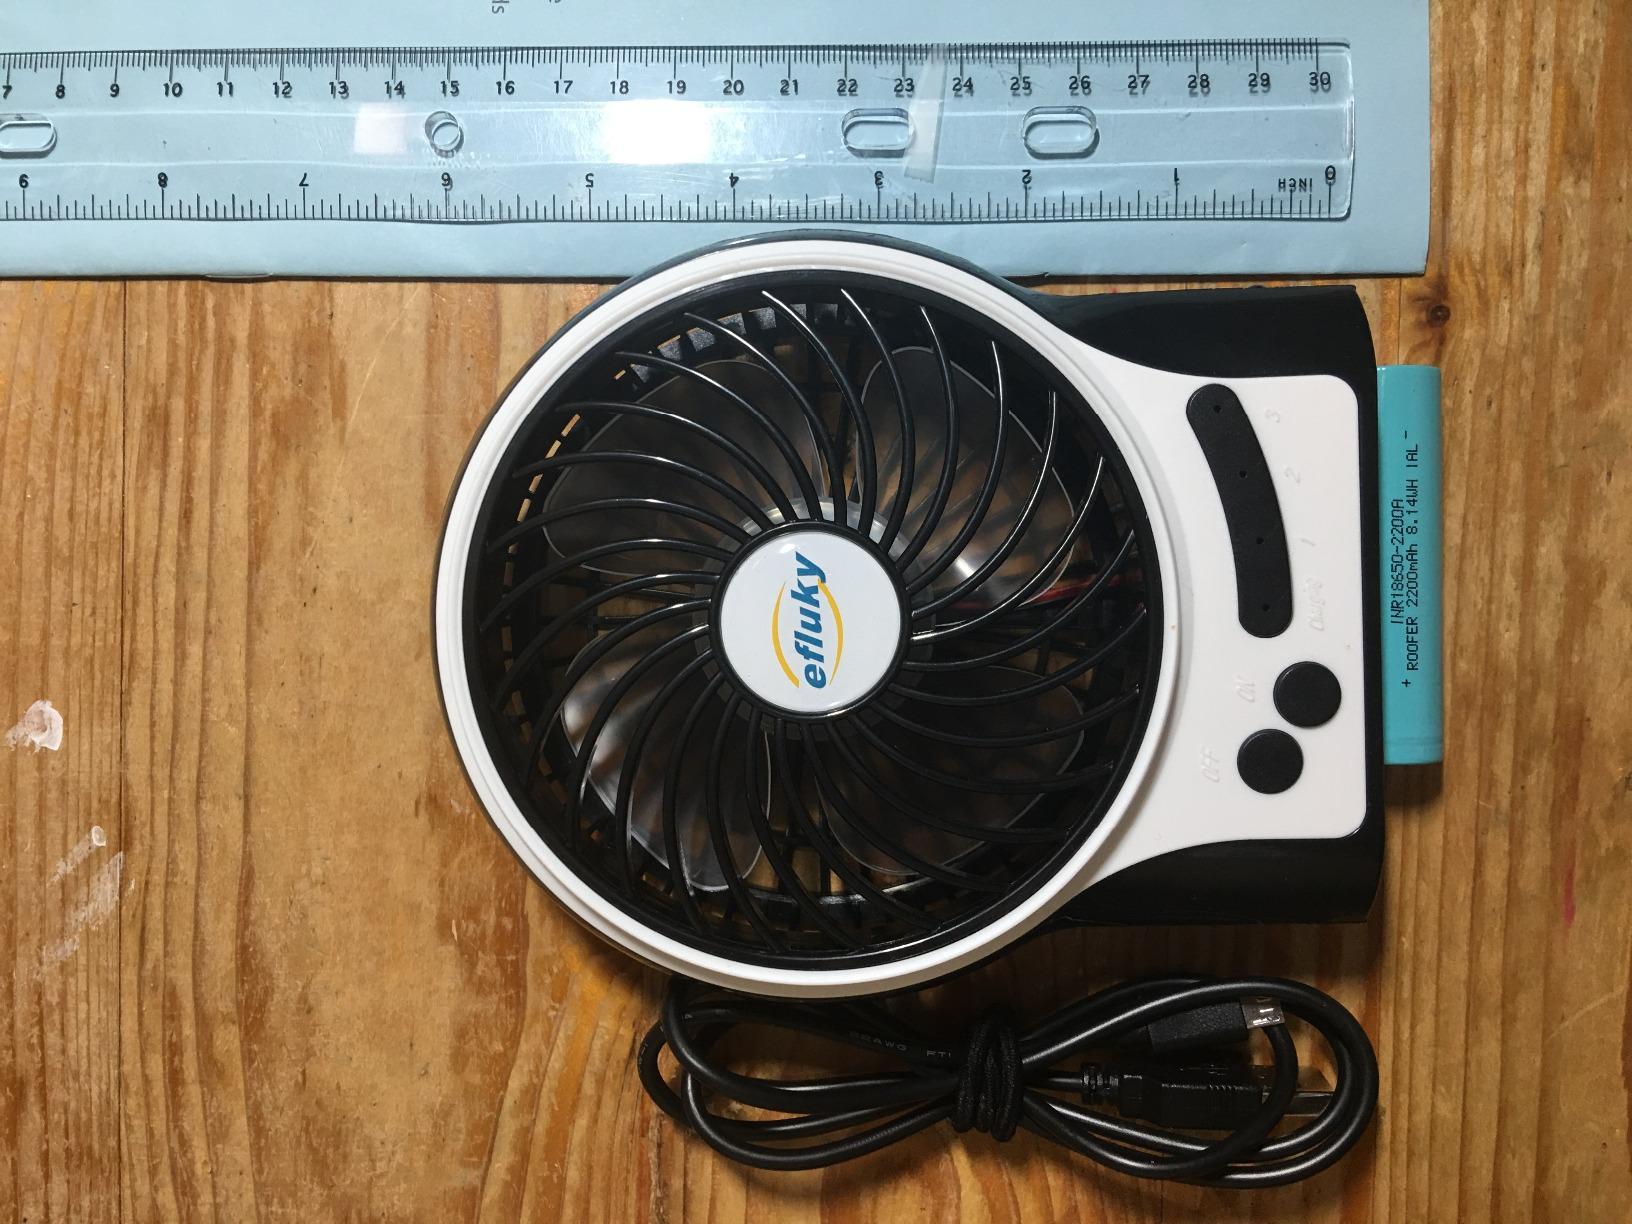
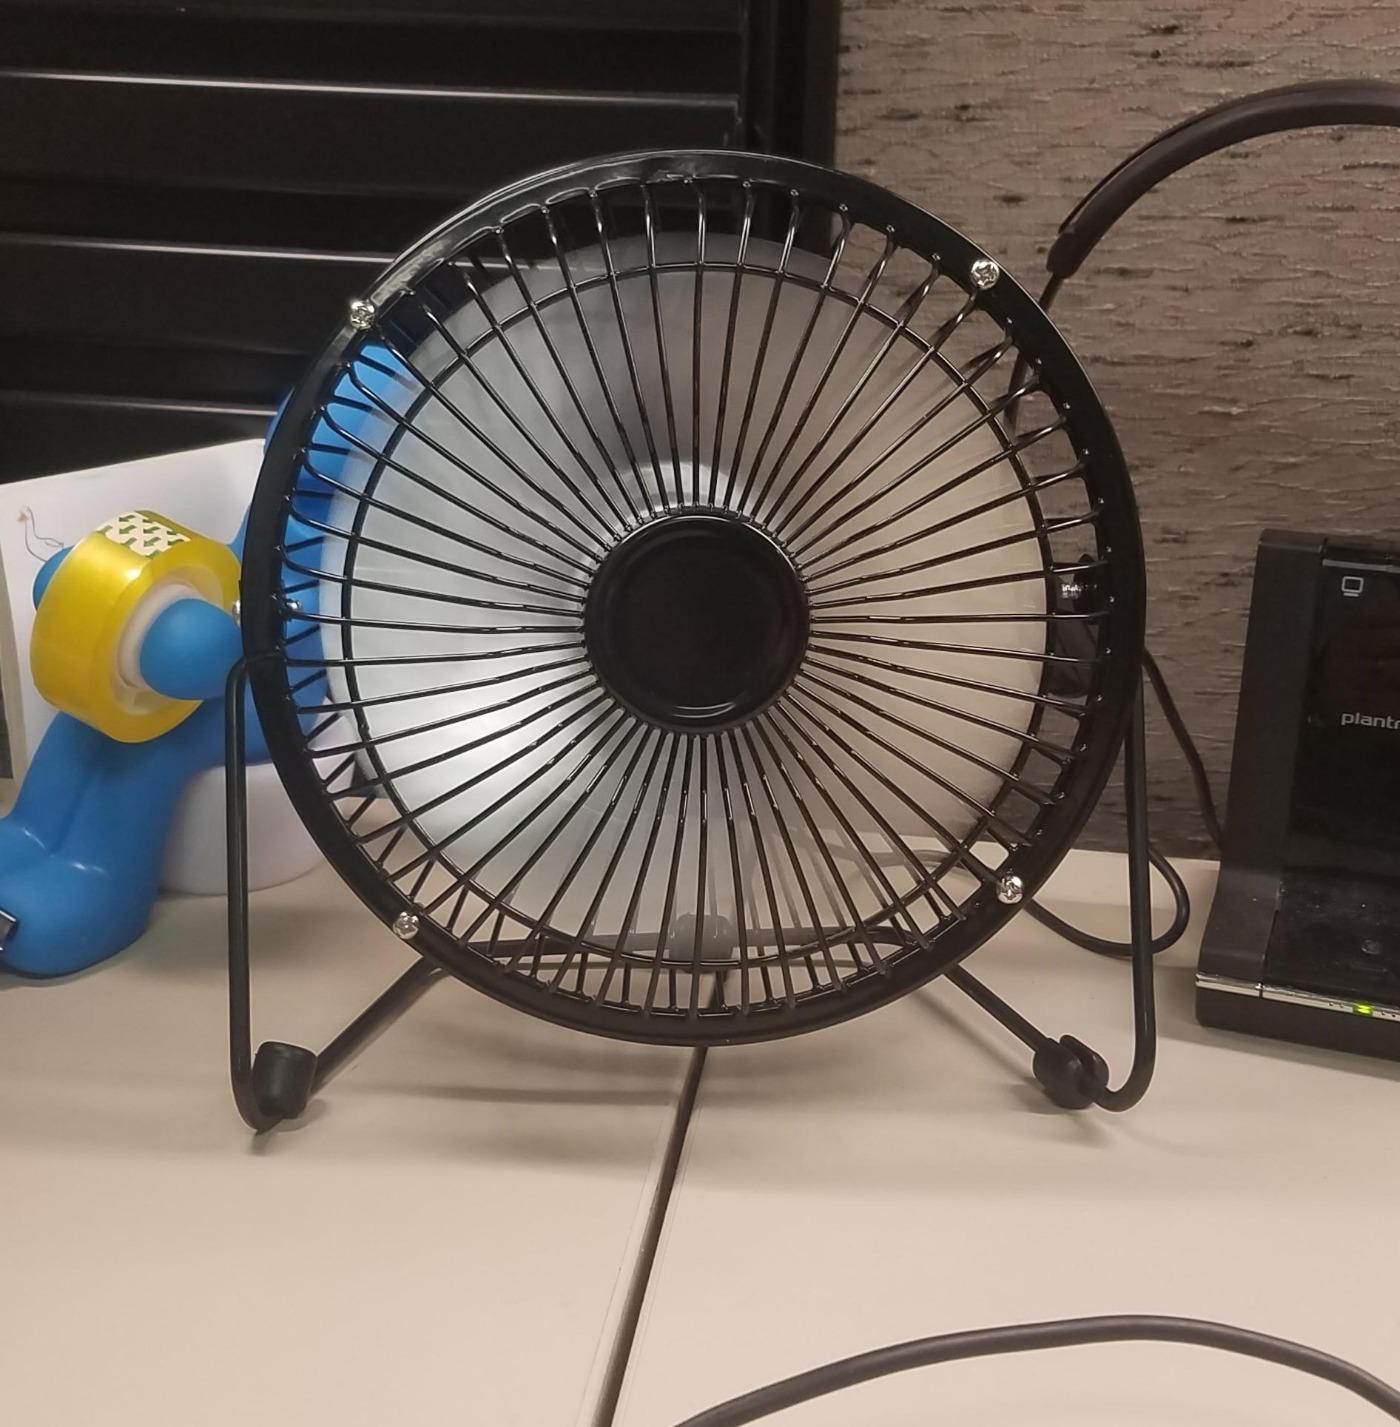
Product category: fan
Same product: no